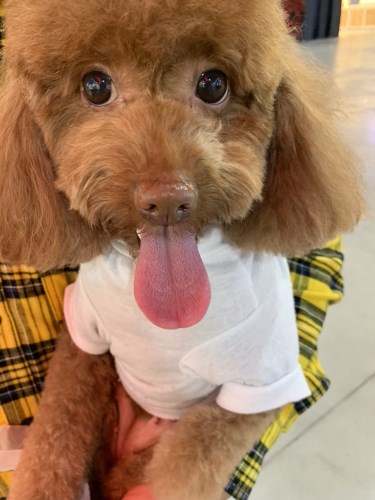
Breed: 7449-n000128-teddy